Bartow, Florida

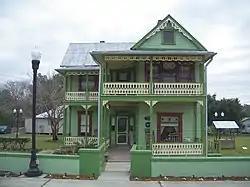
The L.B. Brown House located at 470 South Second Avenue

Bartow recovered slowly from the war. The first Polk County Courthouse was built in 1867, which firmly established the city as county seat. Although Florida formally rejoined the union in 1868, the Reconstruction era did not end in Florida until 1877.